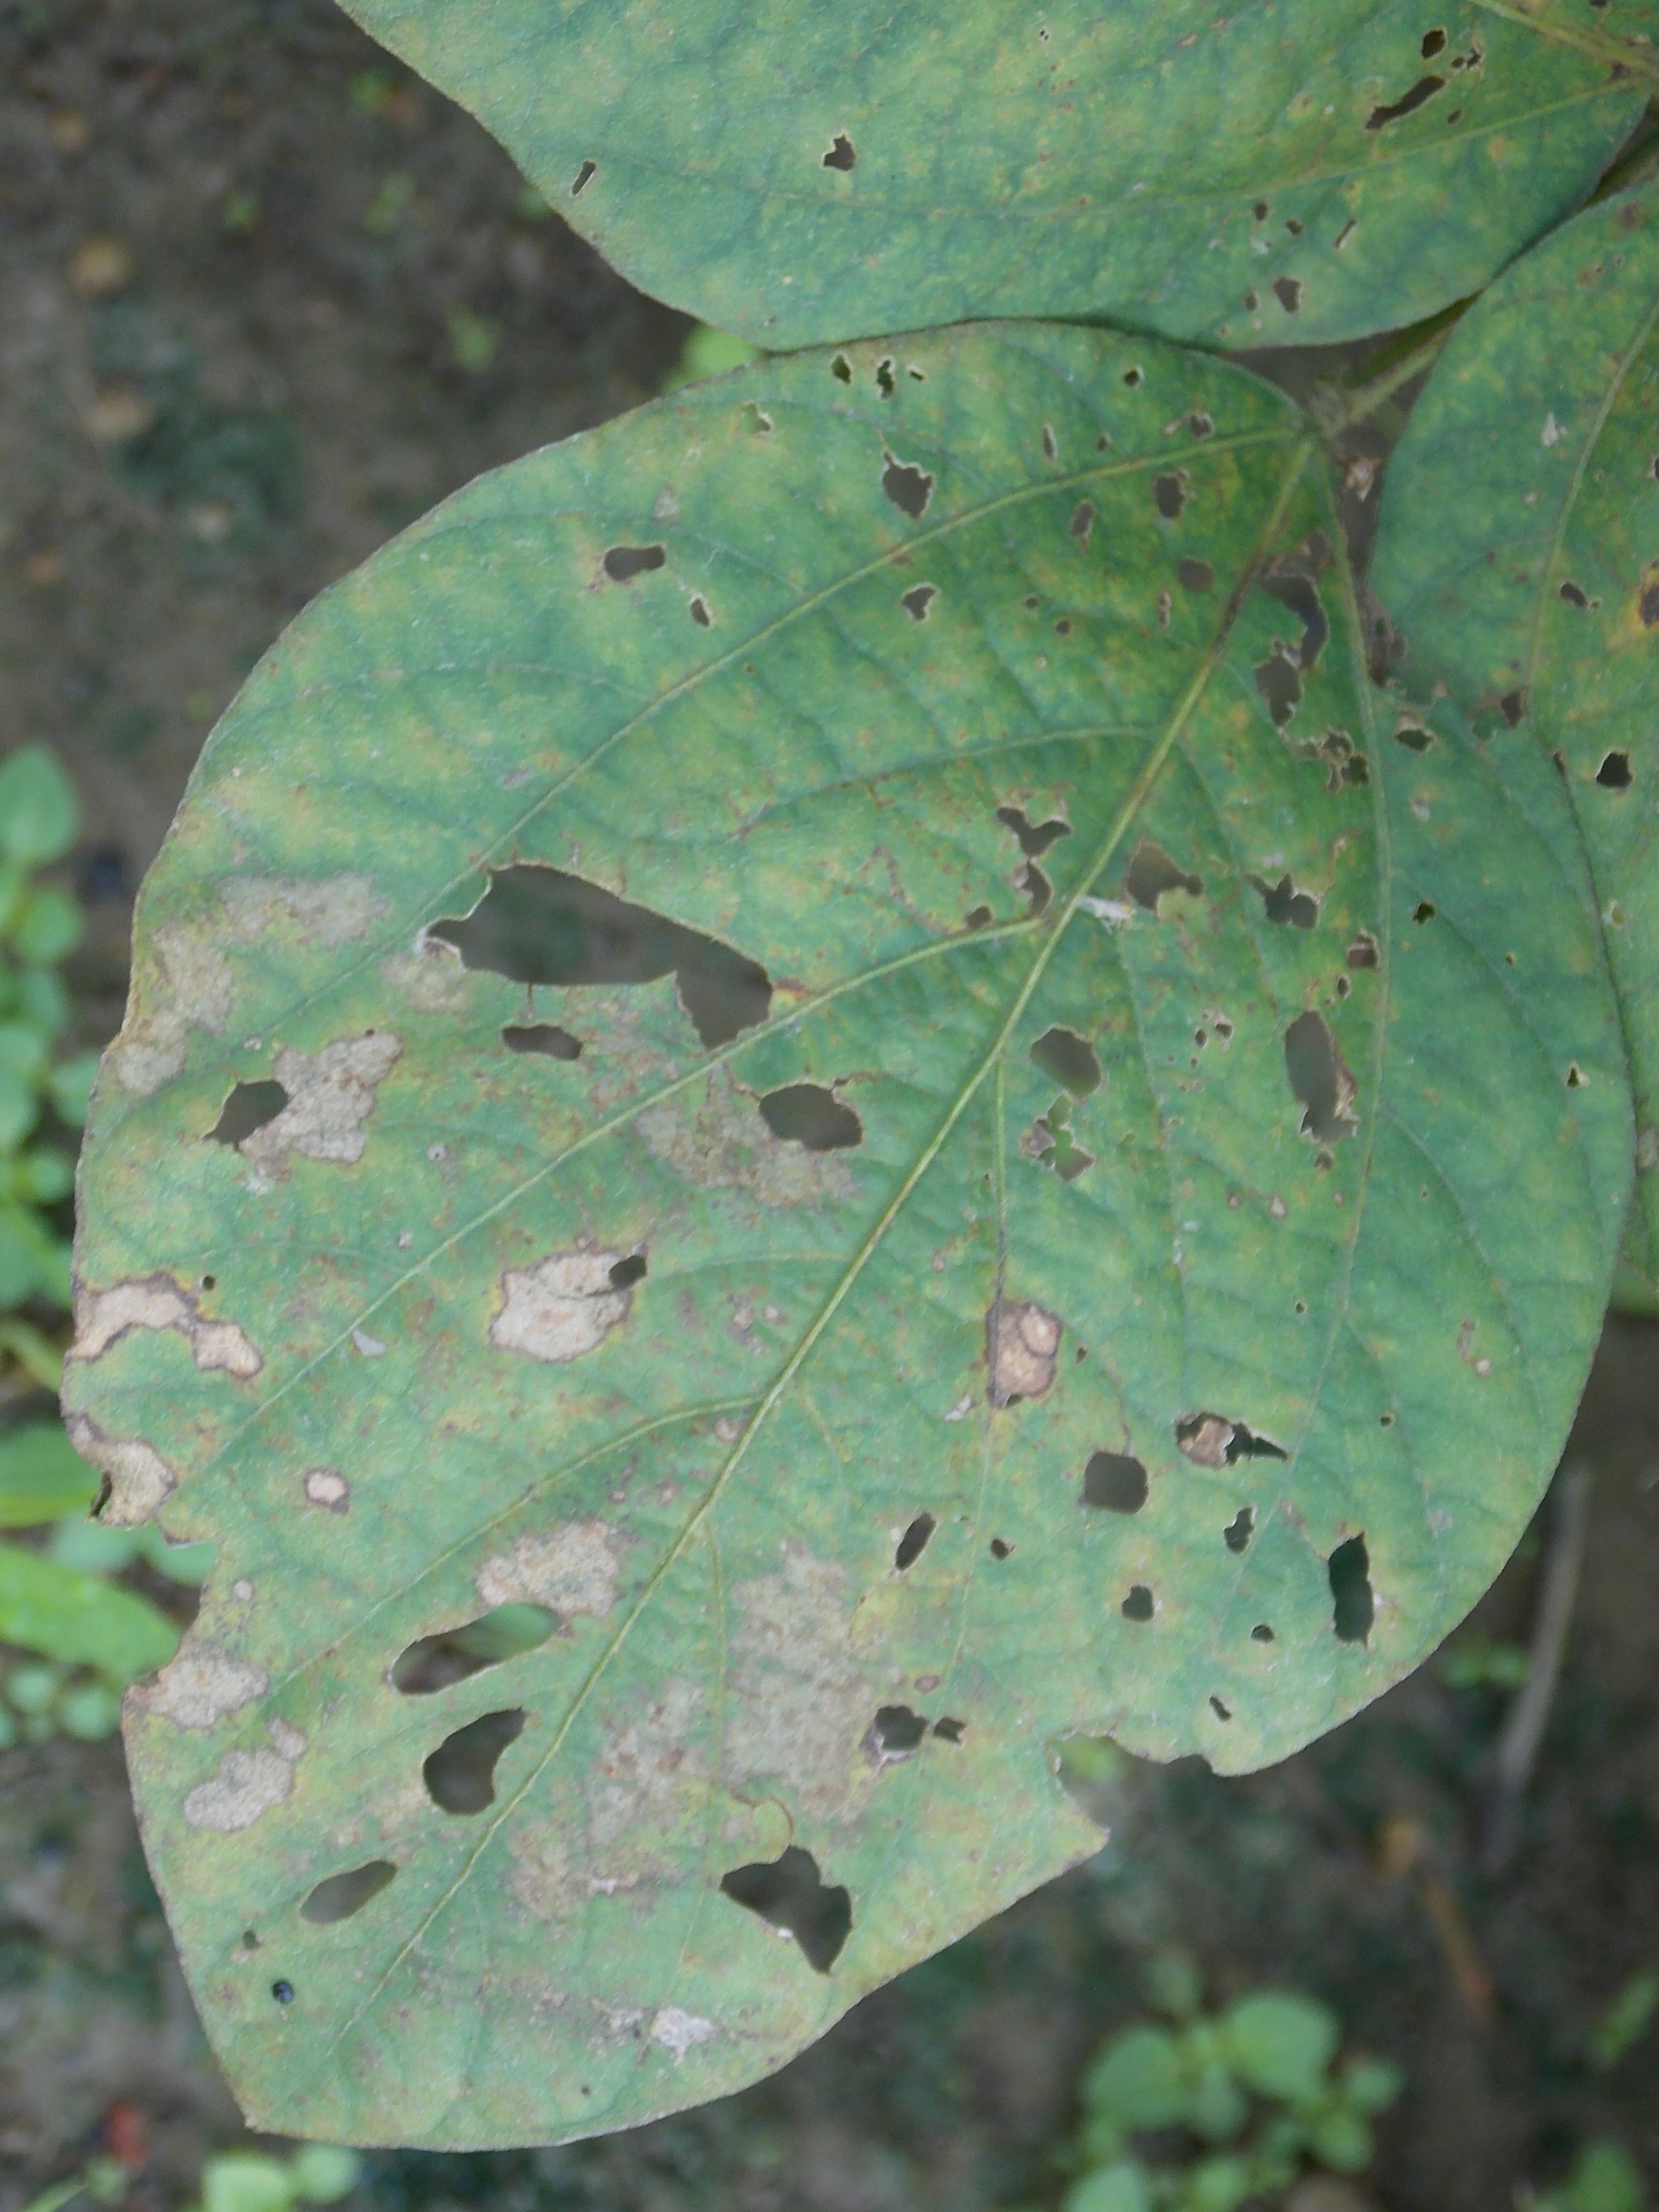
Label: Disease